Gervase Clifton (died 1471)

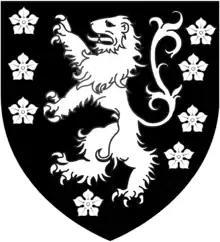
Arms of Clifton of Clifton, Nottinghamshire (later arms of Clifton baronets (1611) and Baron Clifton (1608) of Leighton Bromswold): "Sable semée of cinquefoils and a lion rampant argent"

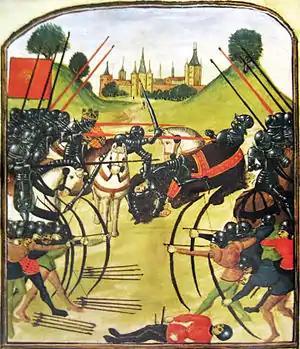
Depiction in Ghent manuscript of the Battle of Tewkesbury, after which Sir Gervase Clifton was beheaded

Sir Gervase Clifton (died 6 May 1471) of Clifton, Nottinghamshire and London was a 15th-century English knight and landowner. He was beheaded after the Battle of Tewkesbury.